Guinea-Bissau War of Independence

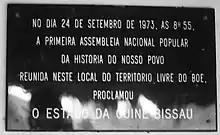
A plaque commemorating the unilateral declaration of independence on 24 September 1973 in Boé.

After years of attempts by Portugal to attack or capture Cabral as a means of undermining PAIGC's organizational structure, Cabral was assassinated on 20 January 1973 in Conakry, by disgruntled PAIGC members. PAIGC purged the traitors, and regrouped under the joint leadership of Aristides Pereira and Luís Cabral, Amílcar's half-brother.